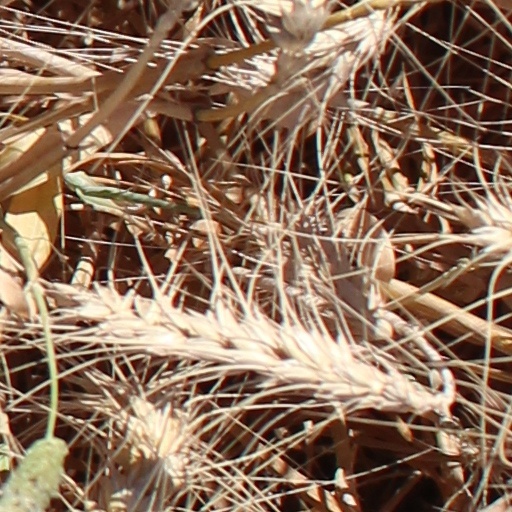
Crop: wheat